Avoyelles Parish, Louisiana

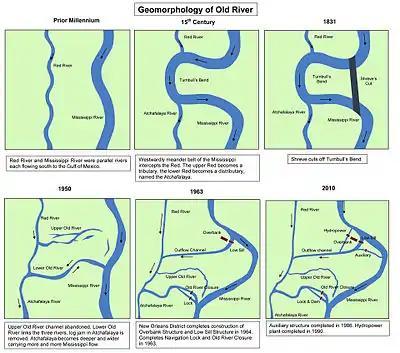
Formation of the Atchafalaya River and construction of the Old River Control Structure.

According to the U.S. Census Bureau, the parish has a total area of , of which is land and (3.8%) is water. The parish is bounded on the east by what was just the Red River in the first millennium CE, and is now the Red River and Atchafalaya River. The formation of the Atchafalaya River happened when the Mississippi River changed course, breaking up the Red River. In the 20th century the Old River Control Structure was built at this area to control the flow of the three rivers.